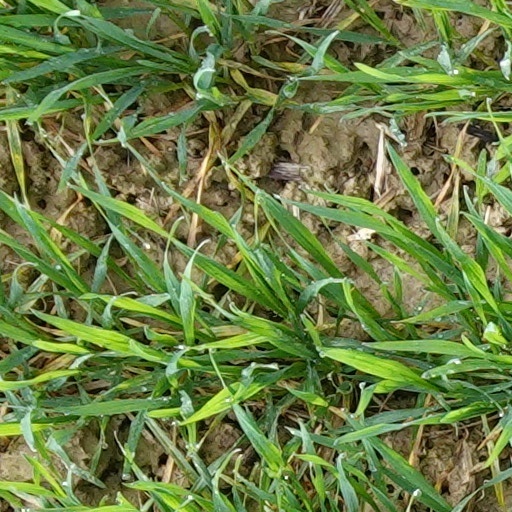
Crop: wheat